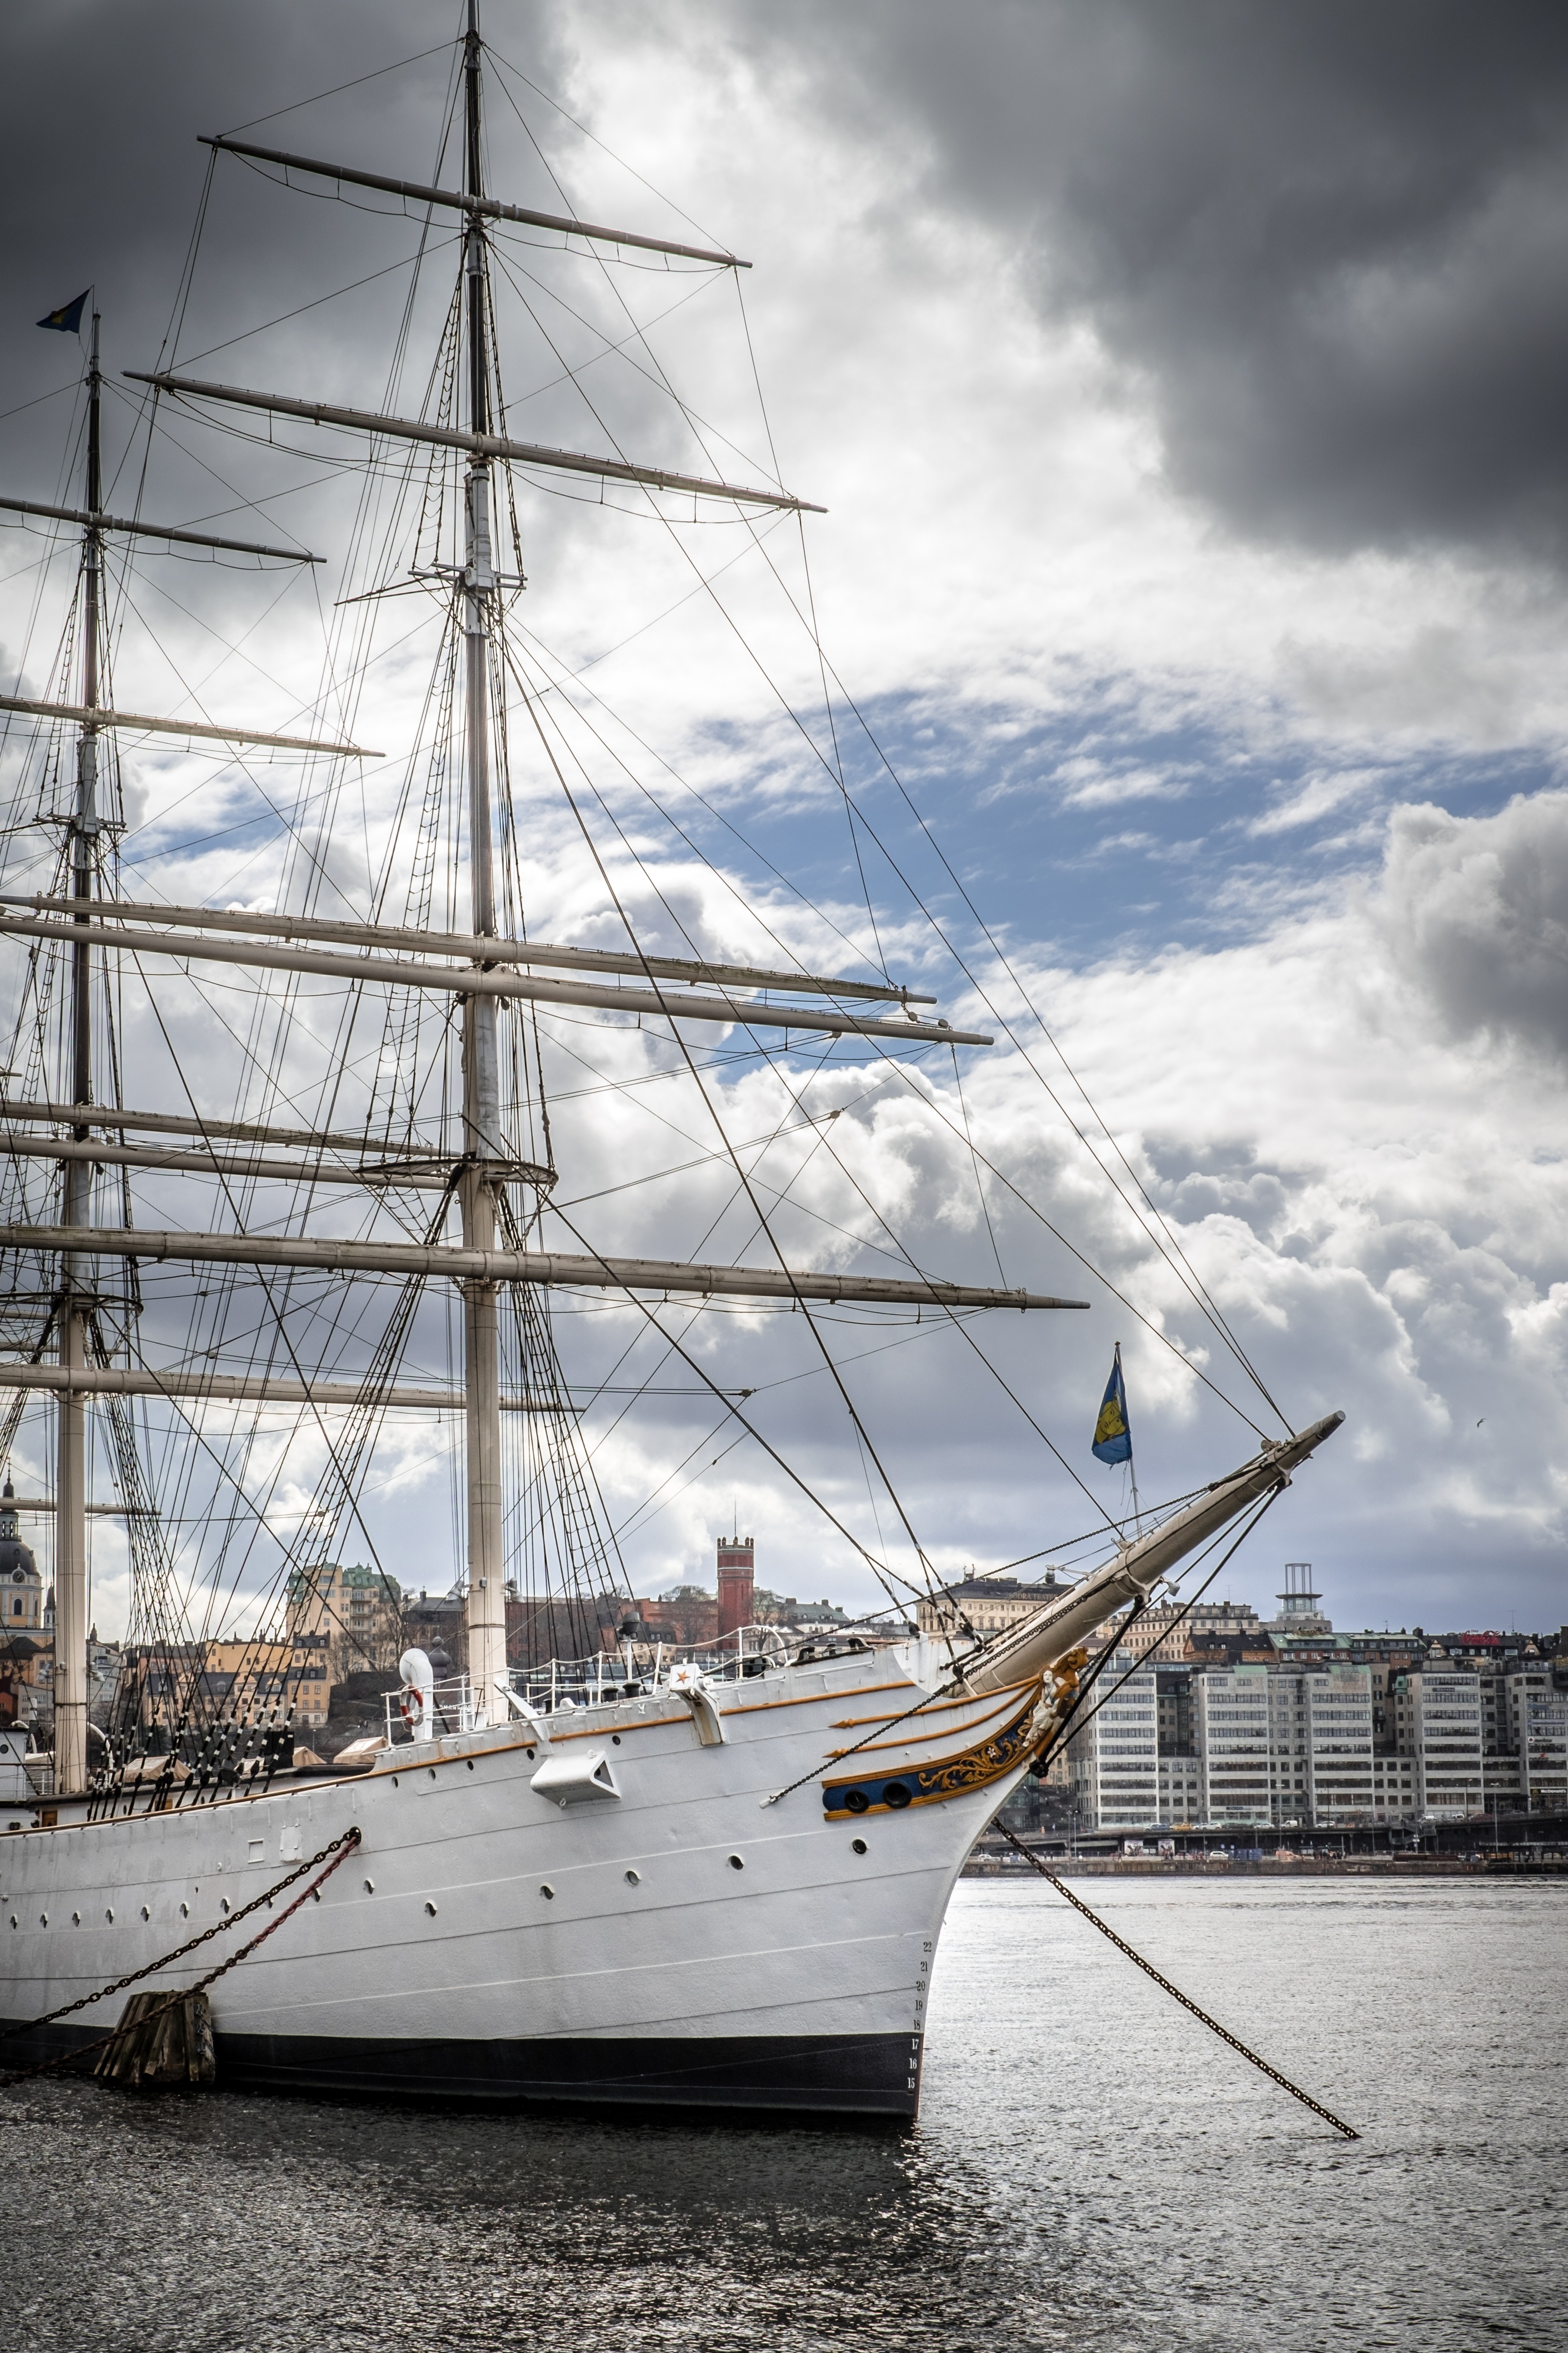
sea, dock, boat, ship, vehicle, mast, sailing, sailboat, sail, watercraft, schooner, windjammer, barque, himmel, sailing ship, tall ship, brigantine